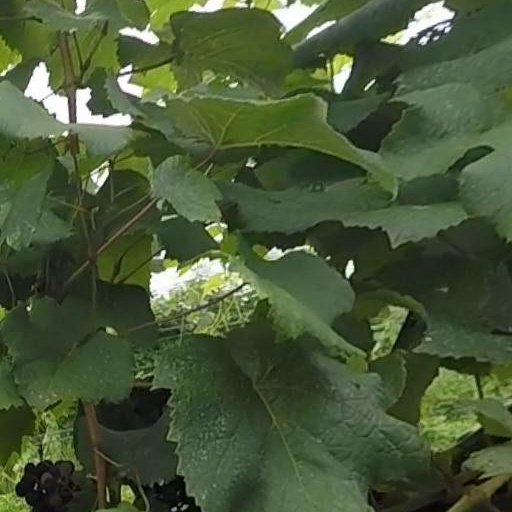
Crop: grape